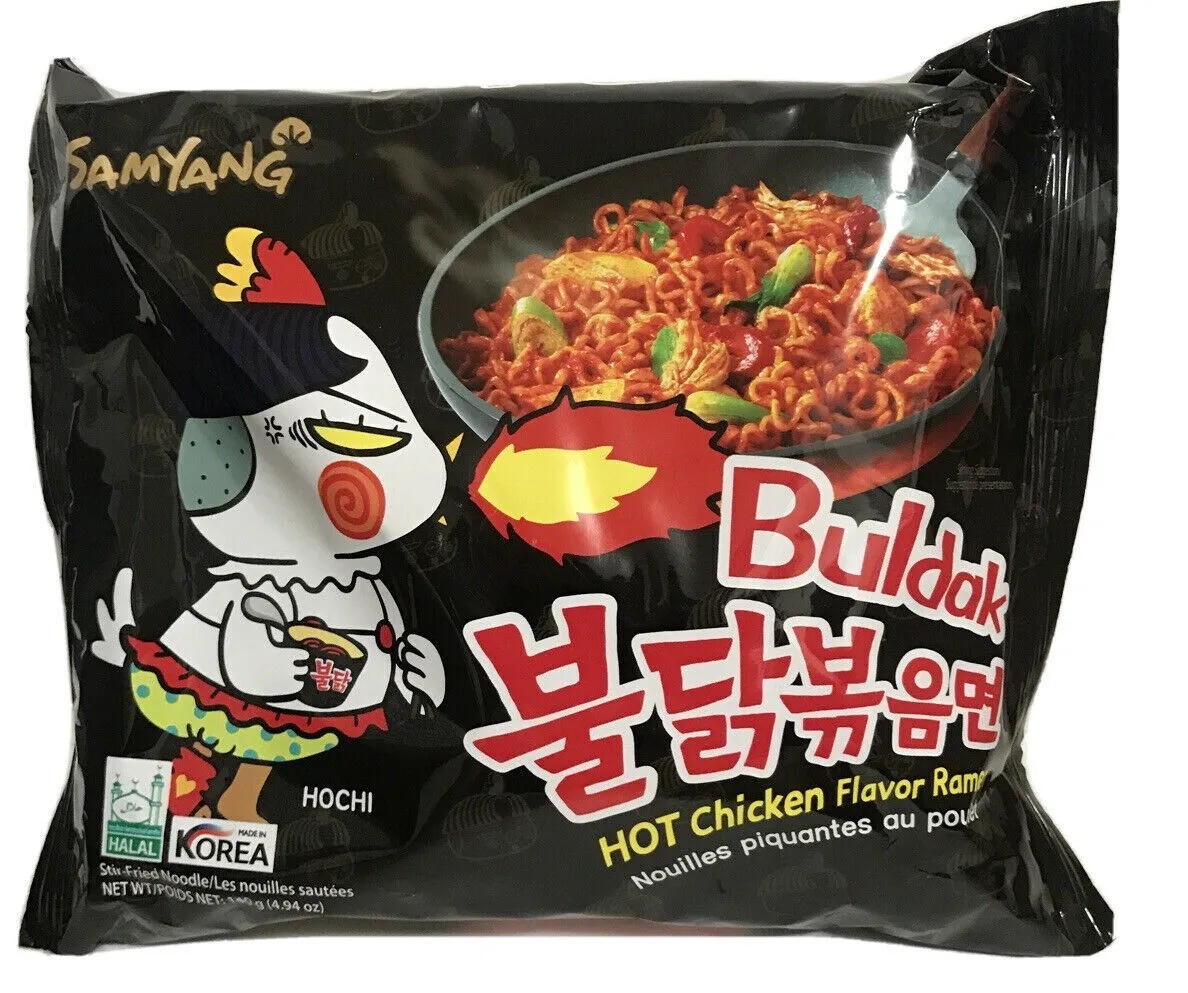
Buldak Spicy Chicken Flavor - Korea
Discover a new level of spicy with Buldak Spicy Chicken Flavor - Korea! Made from authentic Korean ingredients, this dish packs a punch of heat and flavor. Satisfy your cravings and experience a taste of Korea in the comfort of your own home. Buldak art spicy chicken flavor
Brand: Exotic Snack Guys
Category: Food, Beverages & Tobacco > Food Items > Fruits & Vegetables > Fresh & Frozen Fruits > Rambutans